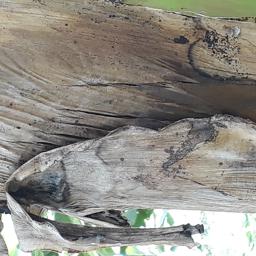
Label: PSEUDOSTEM WEEVIL